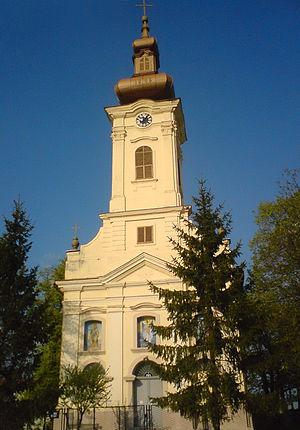
L'éparchie du Banat est une éparchie, c'est-à-dire une circonscription de l'Église orthodoxe serbe, située dans la région du Banat. Elle s'étend principalement dans la province de Voïvodine mais aussi dans la partie du Banat qui fait partie du district de Belgrade. Le siège de l'éparchie est la ville de Vršac. En 2016, elle est administrée par l'évêque Nikanor.
Izbište est une localité de Serbie située dans la province autonome de Voïvodine. Elle fait partie de la municipalité de Vršac dans le district du Banat méridional. Au recensement de 2011, elle comptait 1 464 habitants.